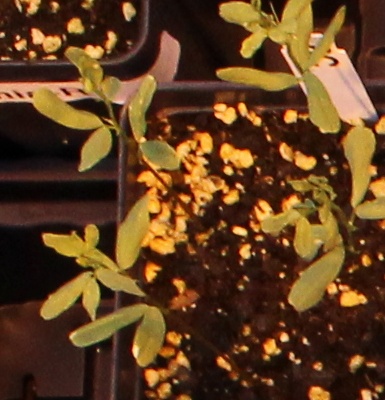
Label: Lentil